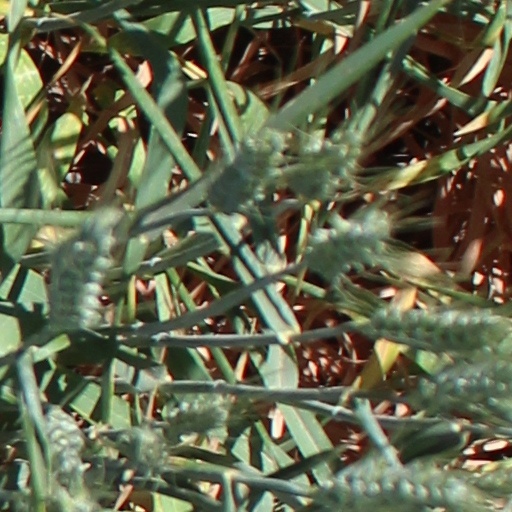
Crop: wheat